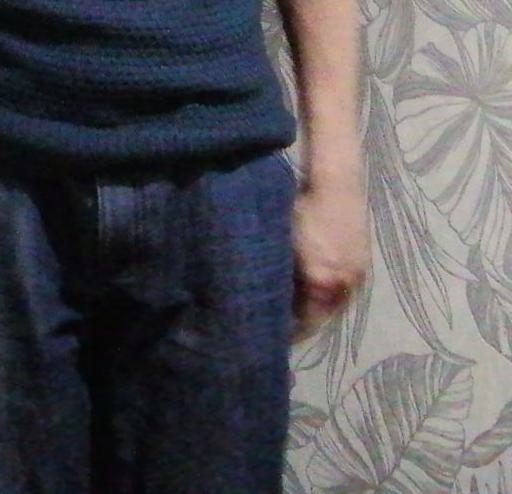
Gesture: no_gesture